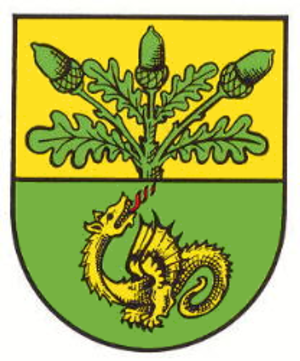
Jakobsweiler est une municipalité allemande située dans le land de Rhénanie-Palatinat et l'arrondissement du Mont-Tonnerre.